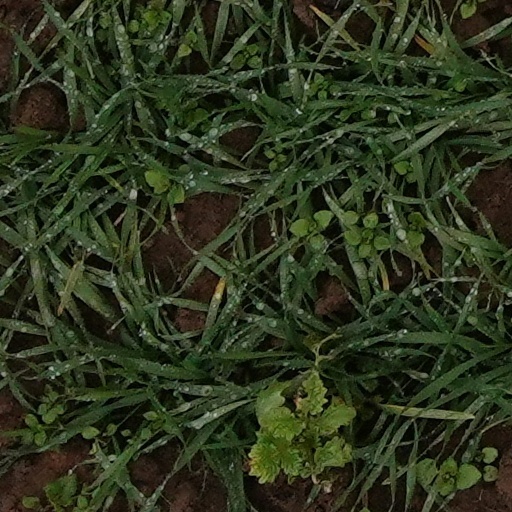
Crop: wheat